Florence Timponi

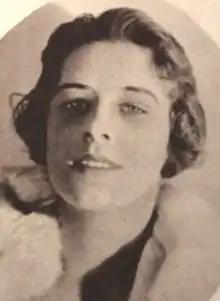
Florence Timponi, from a 1920 publication

Florence Timponi Jennings (August 9, 1896 – January 21, 1991), born Florence Lucille Timpone, also known as Melva Talma, was an American singer, actress, Ziegfeld girl, and vaudeville performer, billed as "the Sunshine Girl".